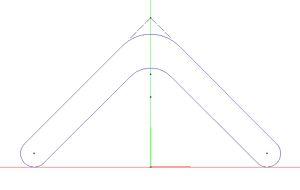
dimensions d'un boomerang